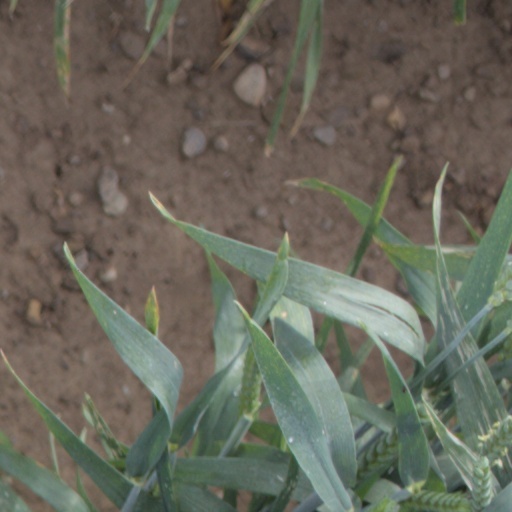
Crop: wheat